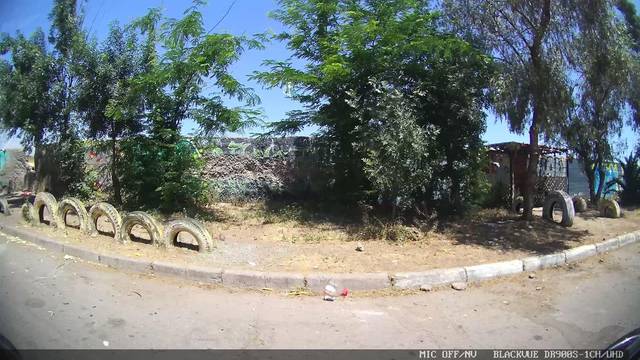
Region: Chile
Coordinates: -33.478, -70.712